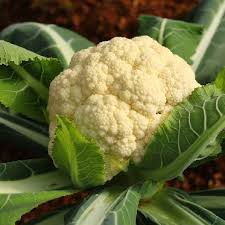
Label: trash